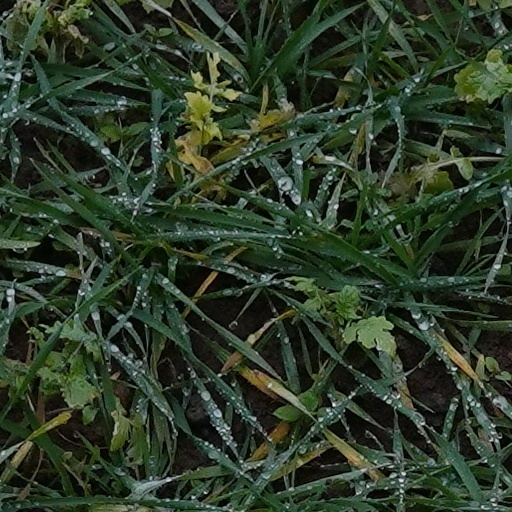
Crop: wheat